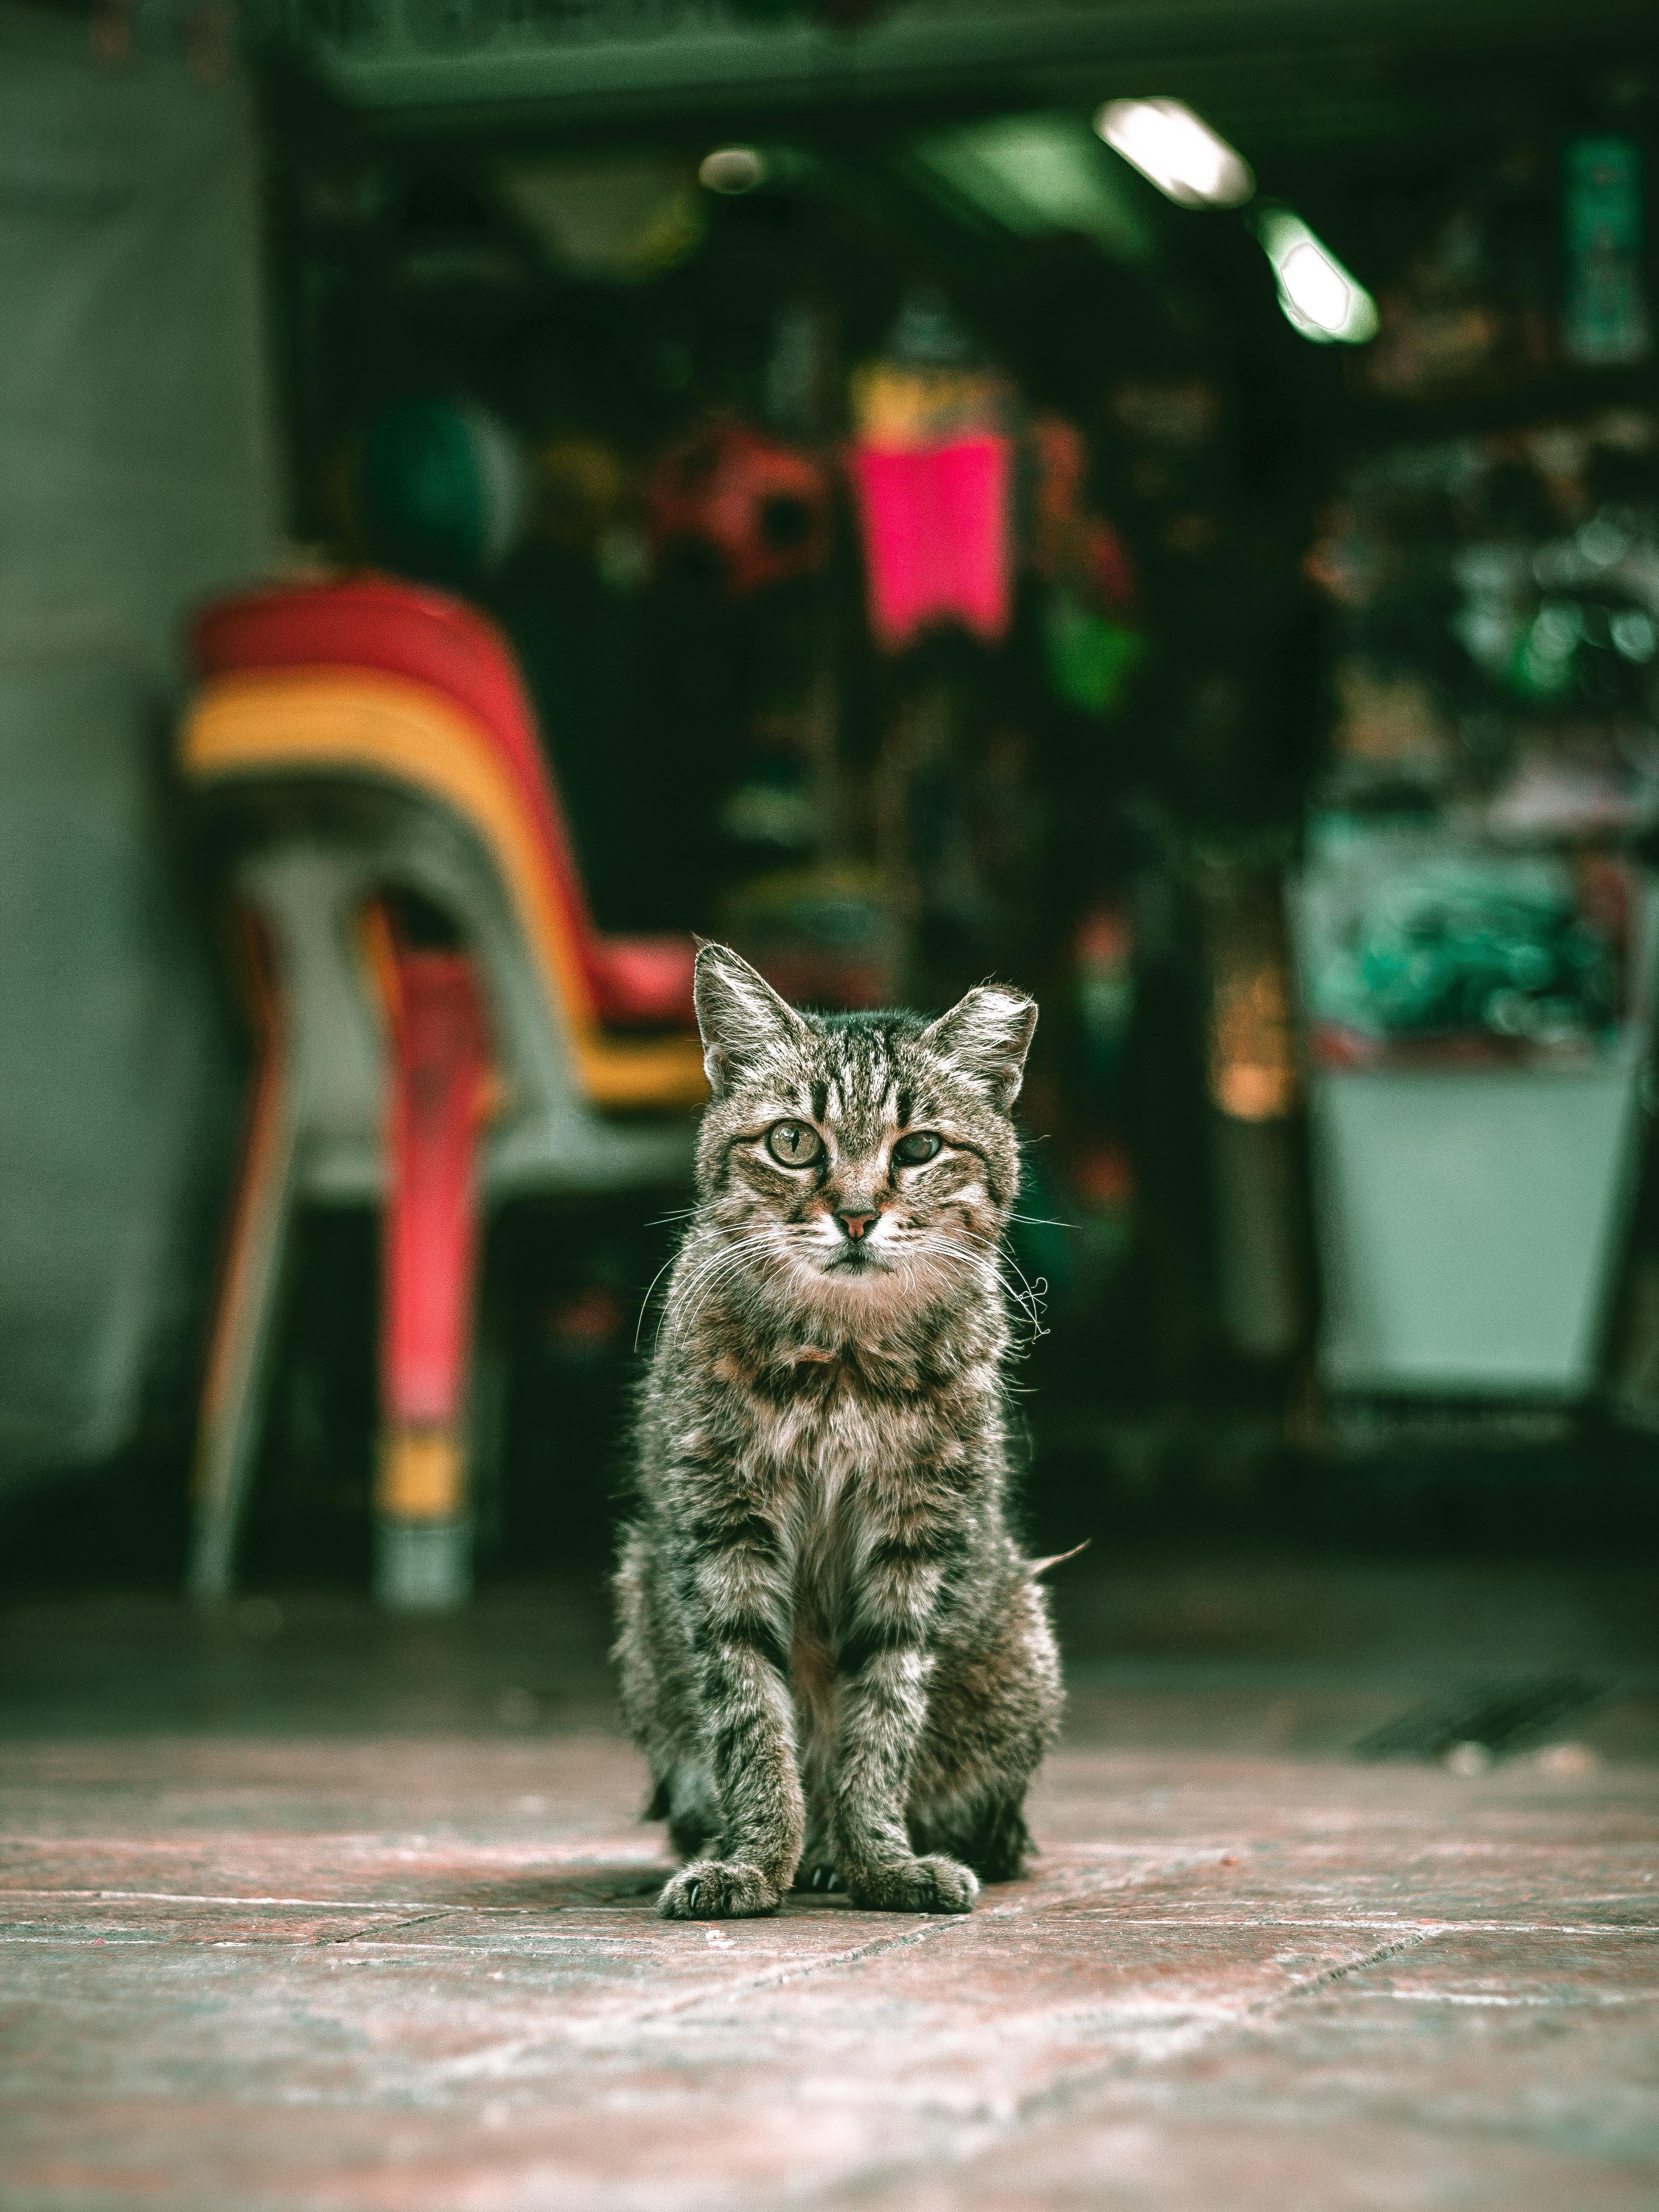
cat